Germanasca

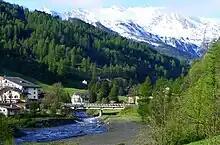
The Germanasca near Prali

The stream is formed from "Lago Verde", a small Alpine lake in the Cottian Alps, and initially runs northwards, before reaching the "comune" of Salza di Pinerolo and turning east. It then receives the waters of the "Germanasca di Salza" and "Germanasca di Massello" increasing a lot its average discharge.